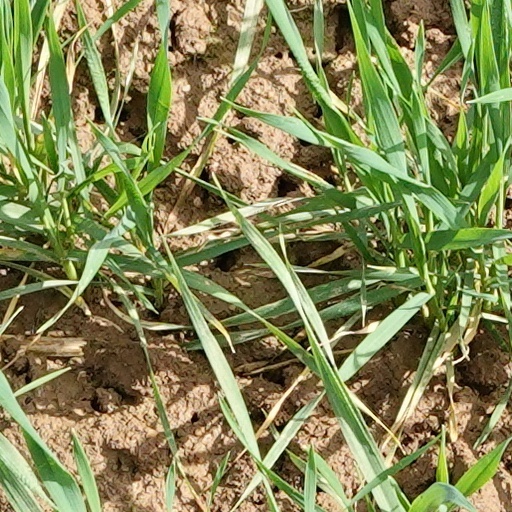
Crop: wheat